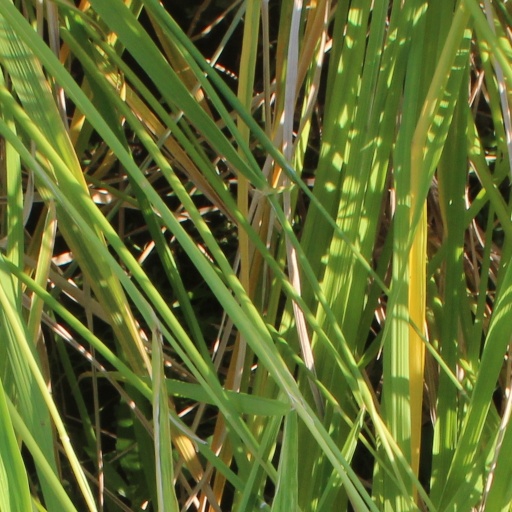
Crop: rice